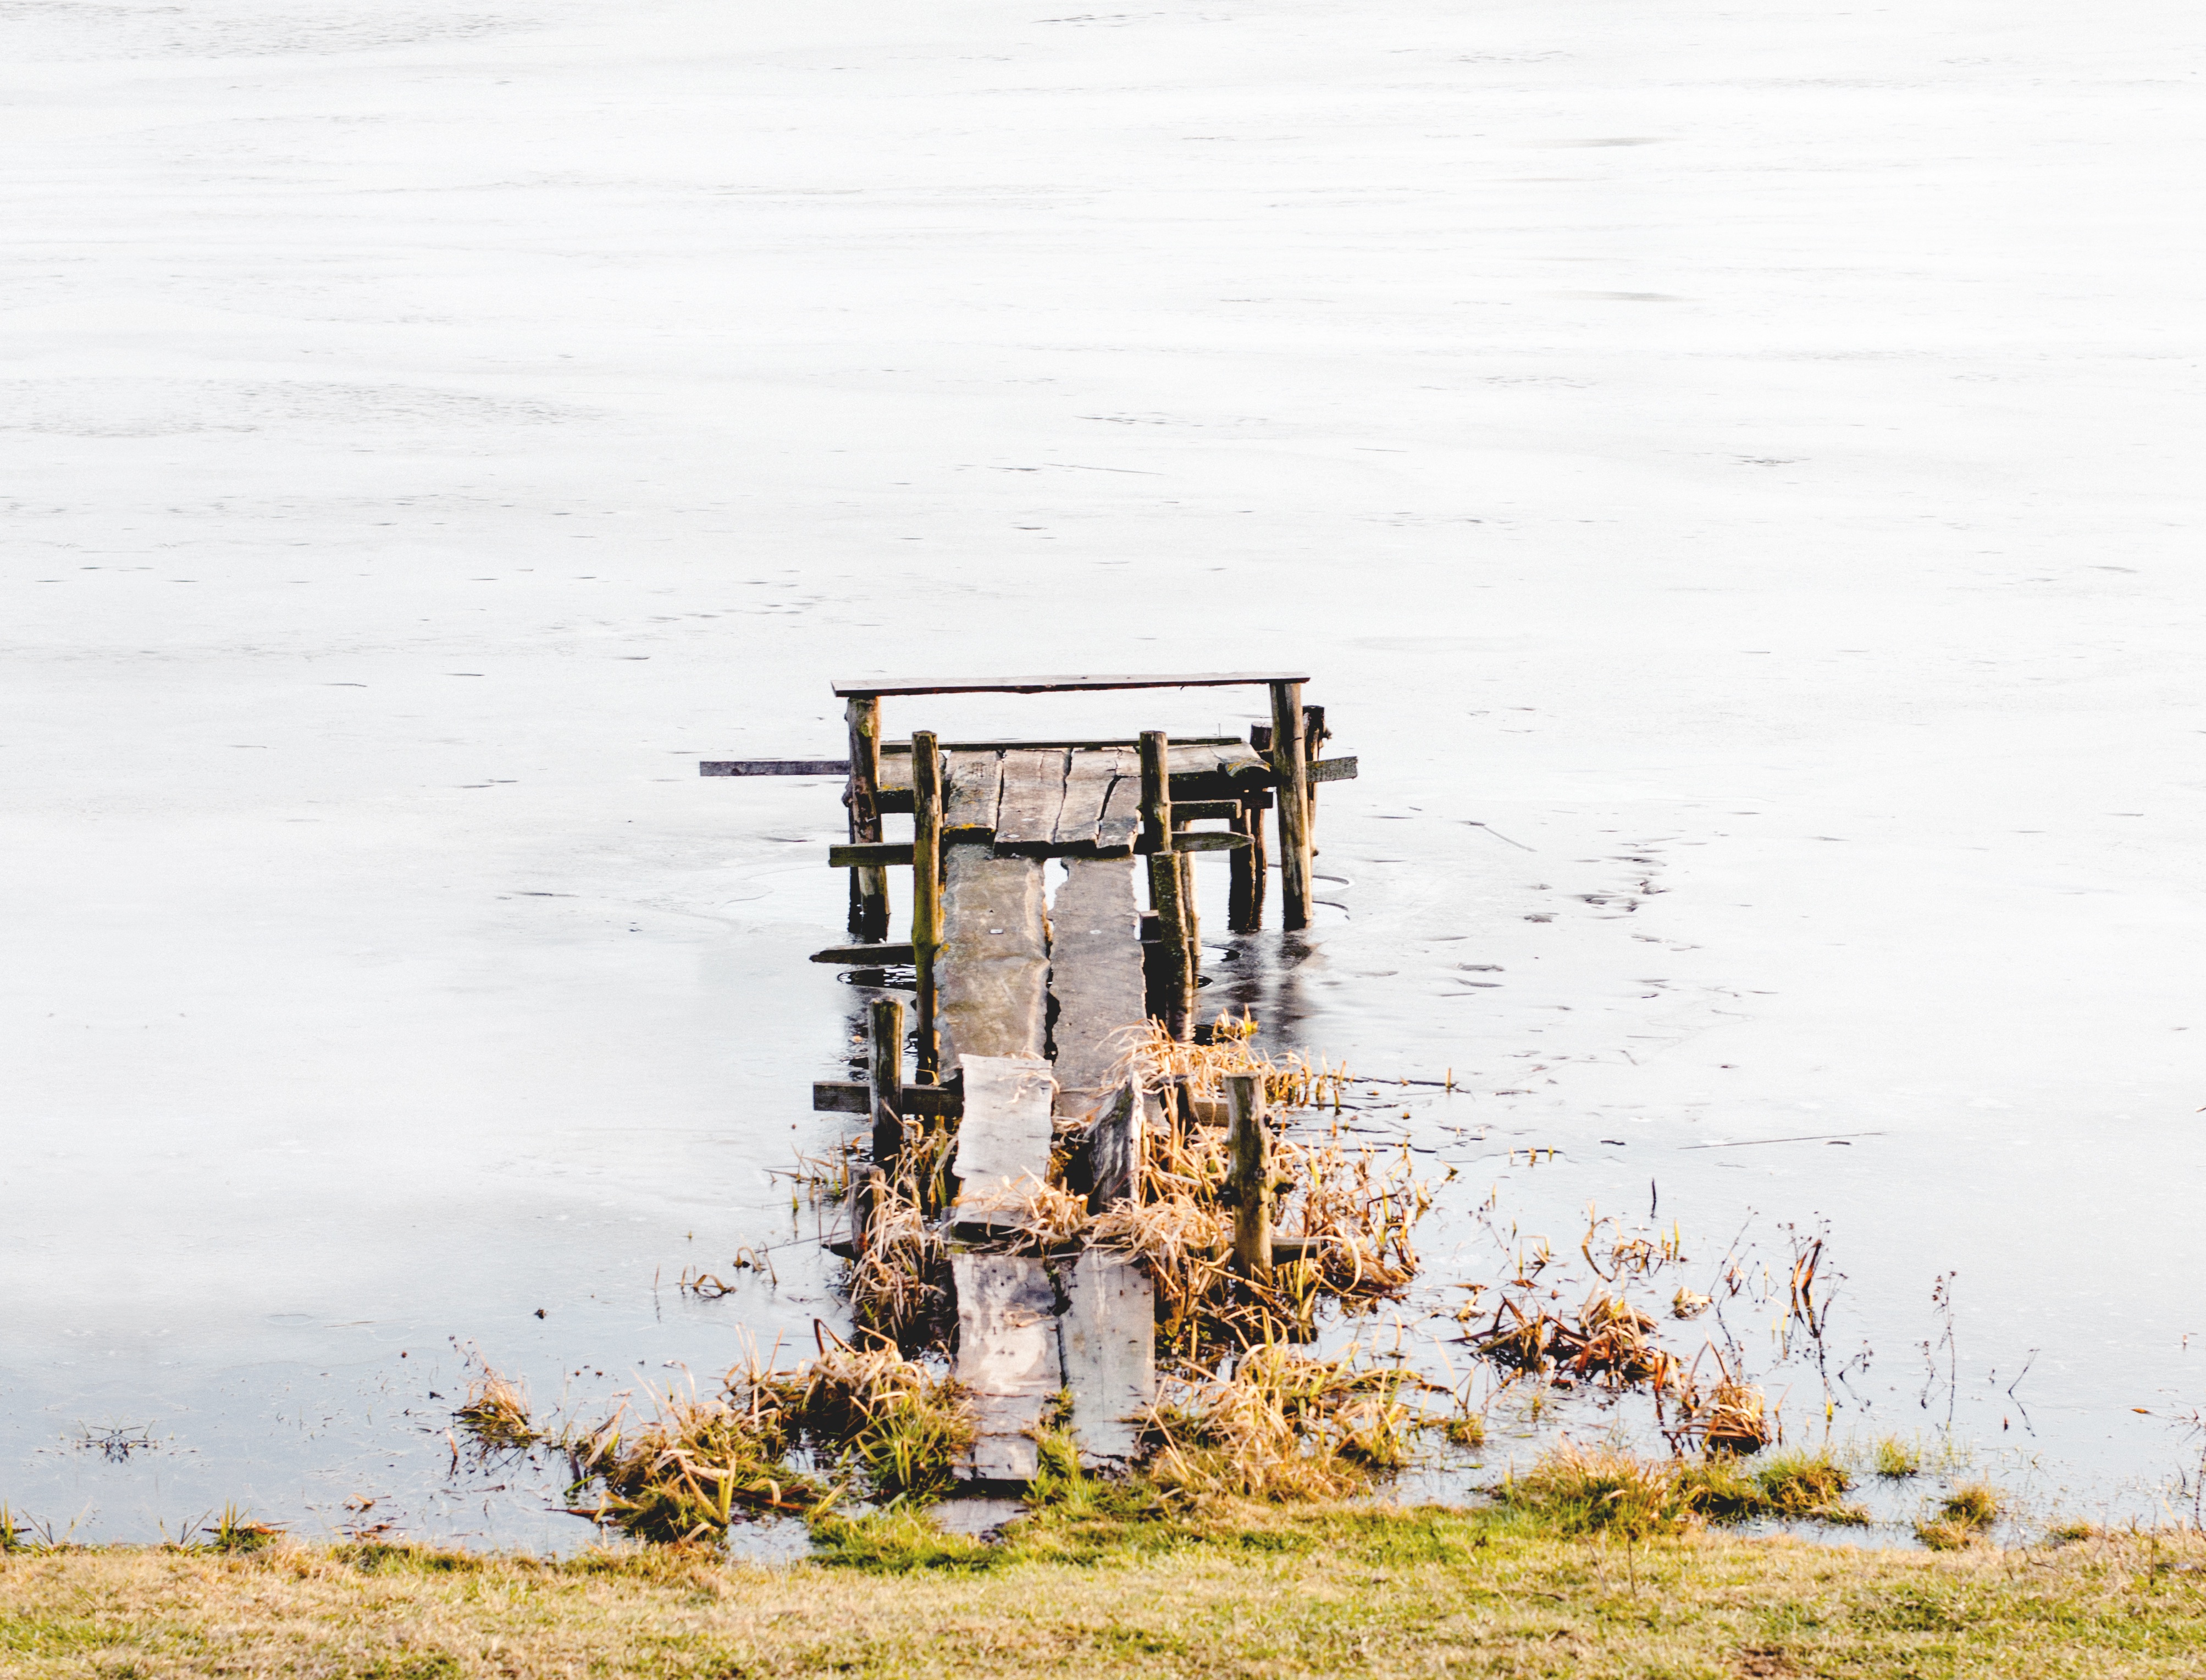
sea, coast, water, shore, tower, wetland, habitat